40th Army (Soviet Union)

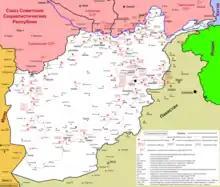
Bases of the 40th Army in Afghanistan (in Russian)

The Army was re-created on December 16, 1979, in the Turkestan Military District on the directive of the General Staff of the Soviet Armed Forces. General-Lieutenant Yuri Tukharinov, the first deputy commander of the Turkestan MD, was appointed as the army commander. To cover the boundary with unstable Afghanistan, three motor rifle divisions (the 5th Guards, 108th and 68th) were deployed to the region. From December 3–16, 1979 two battalions of the 345th Independent Guards Airborne Regiment and the special operation GRU unit (Muslim battalion) were deployed to Bagram Airfield near Kabul as the situation in the Afghanistan had deteriorated.